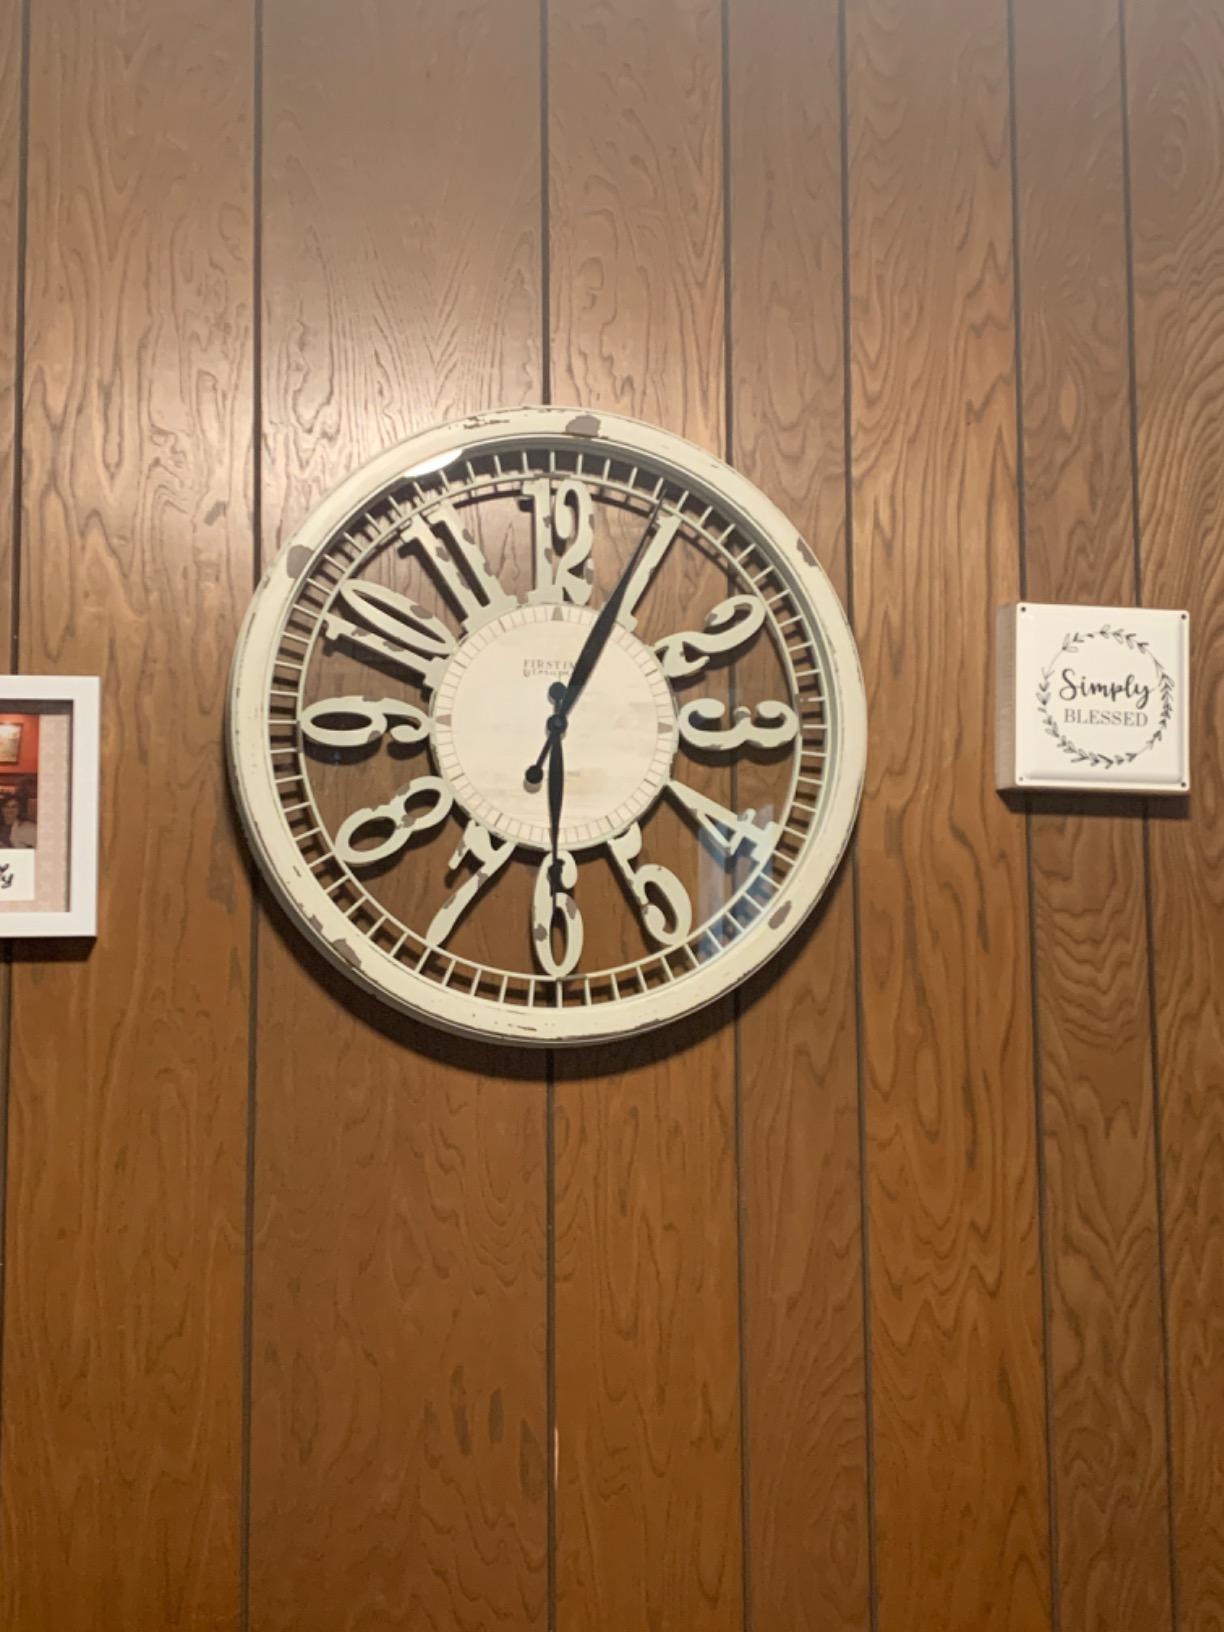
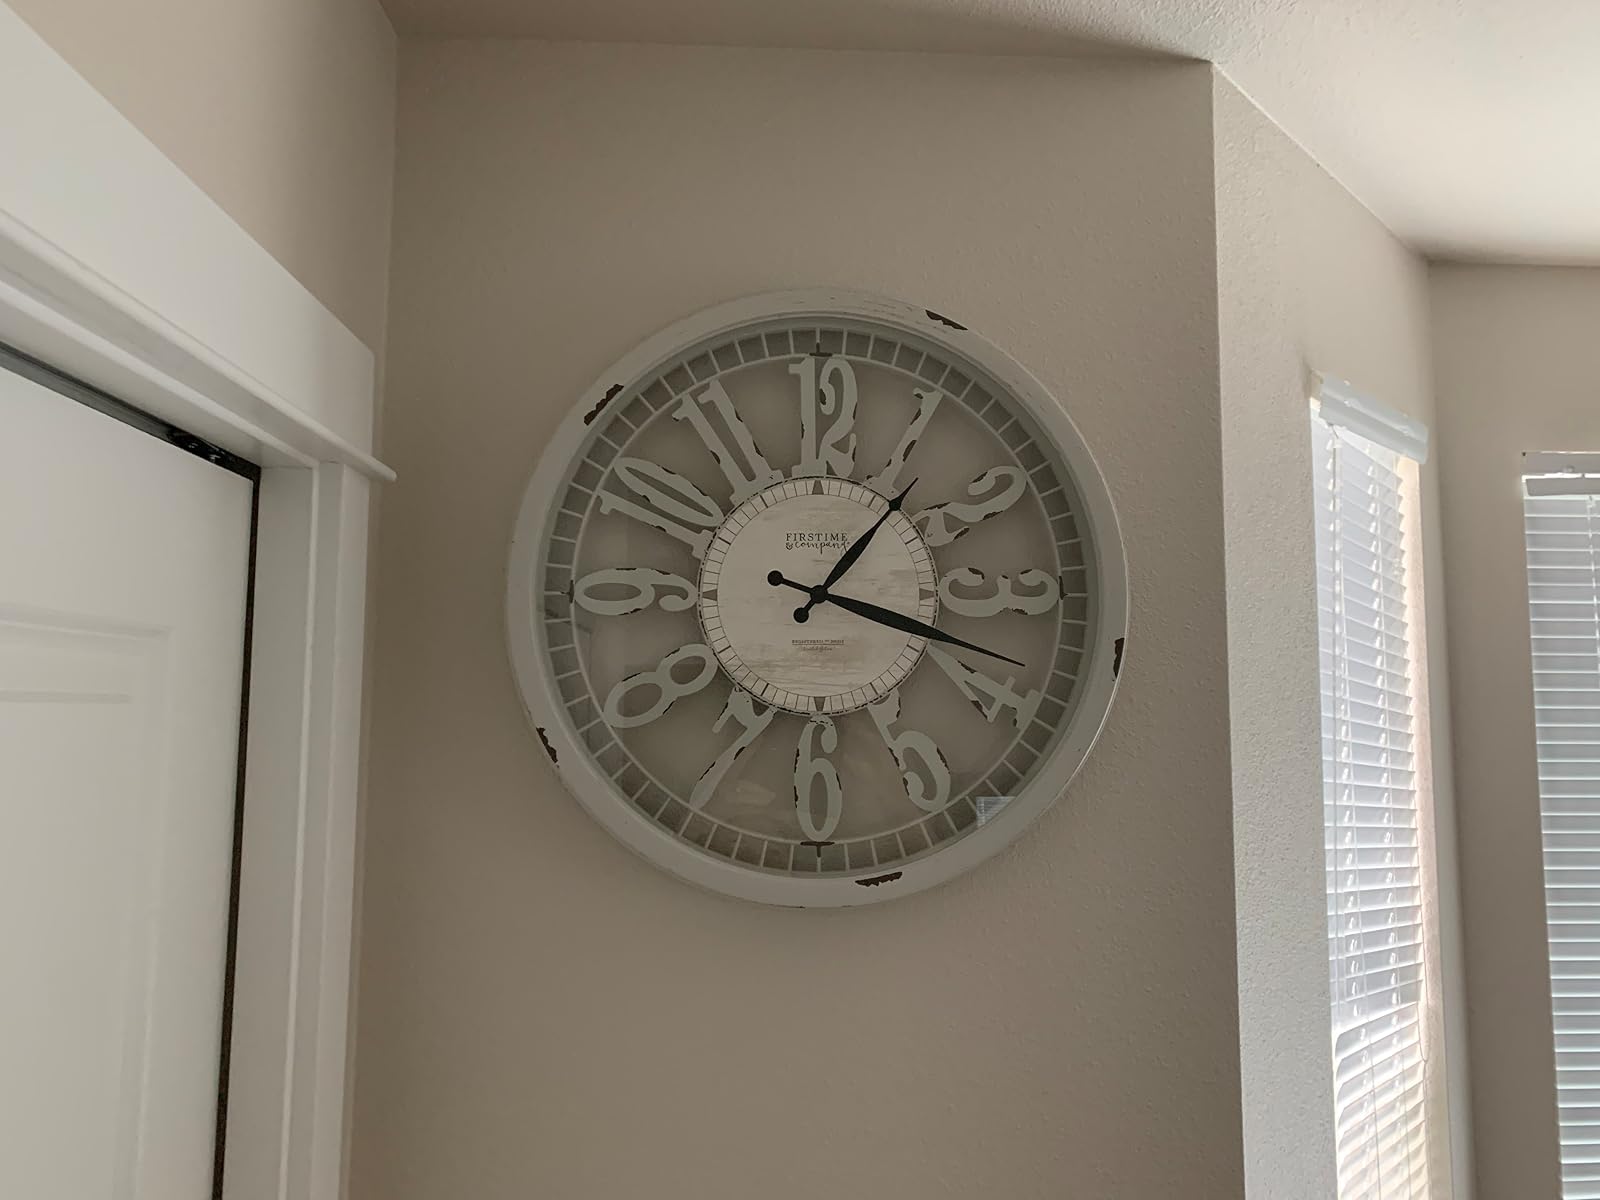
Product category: clock
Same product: yes